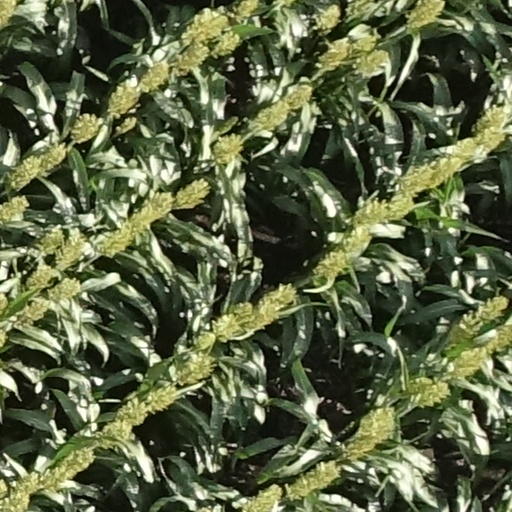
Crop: sorghum